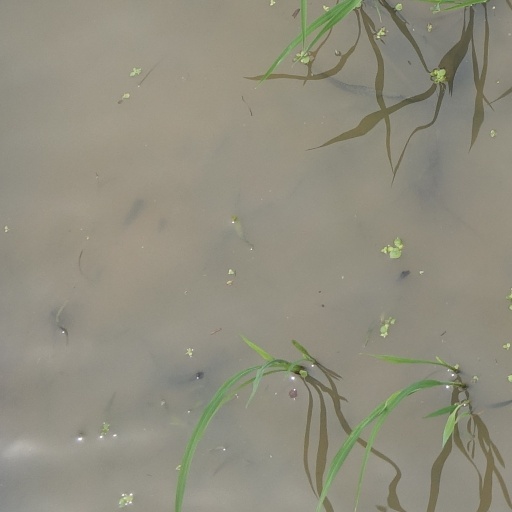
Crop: rice